Hamdi Apaydın

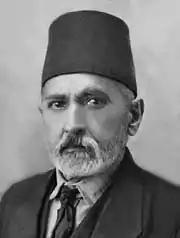
Ahmet Hamdi Apaydın (from the parliament page)

Ahmet Hamdi Apaydın (1862 – 28 October 1936) was a Turkish politician. His name during the Ottoman era was "Miralayzade Ahmet Hamdi" (Ahmet Hamdi, the son of the Colonel) But after the Surname Law in Turkey in 1934, he took the surname Apaydın and dropped the epithet Miralayzade.